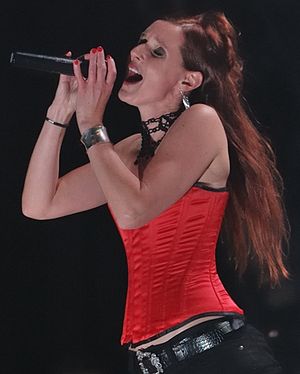
Nell Sigland
Nell Sigland med Theatre of Tragedy på Teatro Teletón i Santiago, Chile.
Ragnhild Westgaard Sigland, bedre kendt under hendes kunstnernavn Nell Sigland, er en norsk sanger fra Hamar, der er bedst kendt som forsanger for det norske gothic metal-band Theatre of Tragedy. Her erstattatede hun Liv Kristine fra 3. juni 2004 frem til bandet blev opløst den 2. oktober 2010. Hun var også forsanger for det norske gothic rock-band The Crest, som blev grundlagt af hendes mand Kristian Sigland og hende selv i 1996. Hun har også medvirket som gæstesange på flere sange med Dark Tranquillity og Gothminster.